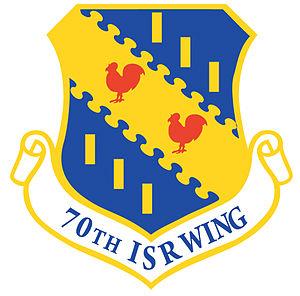
Voici une liste des installations de la United States Air Force.